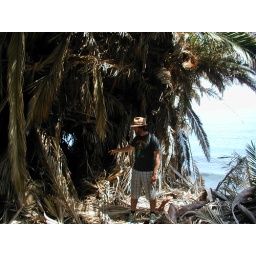
and by the tree house -- Jalama